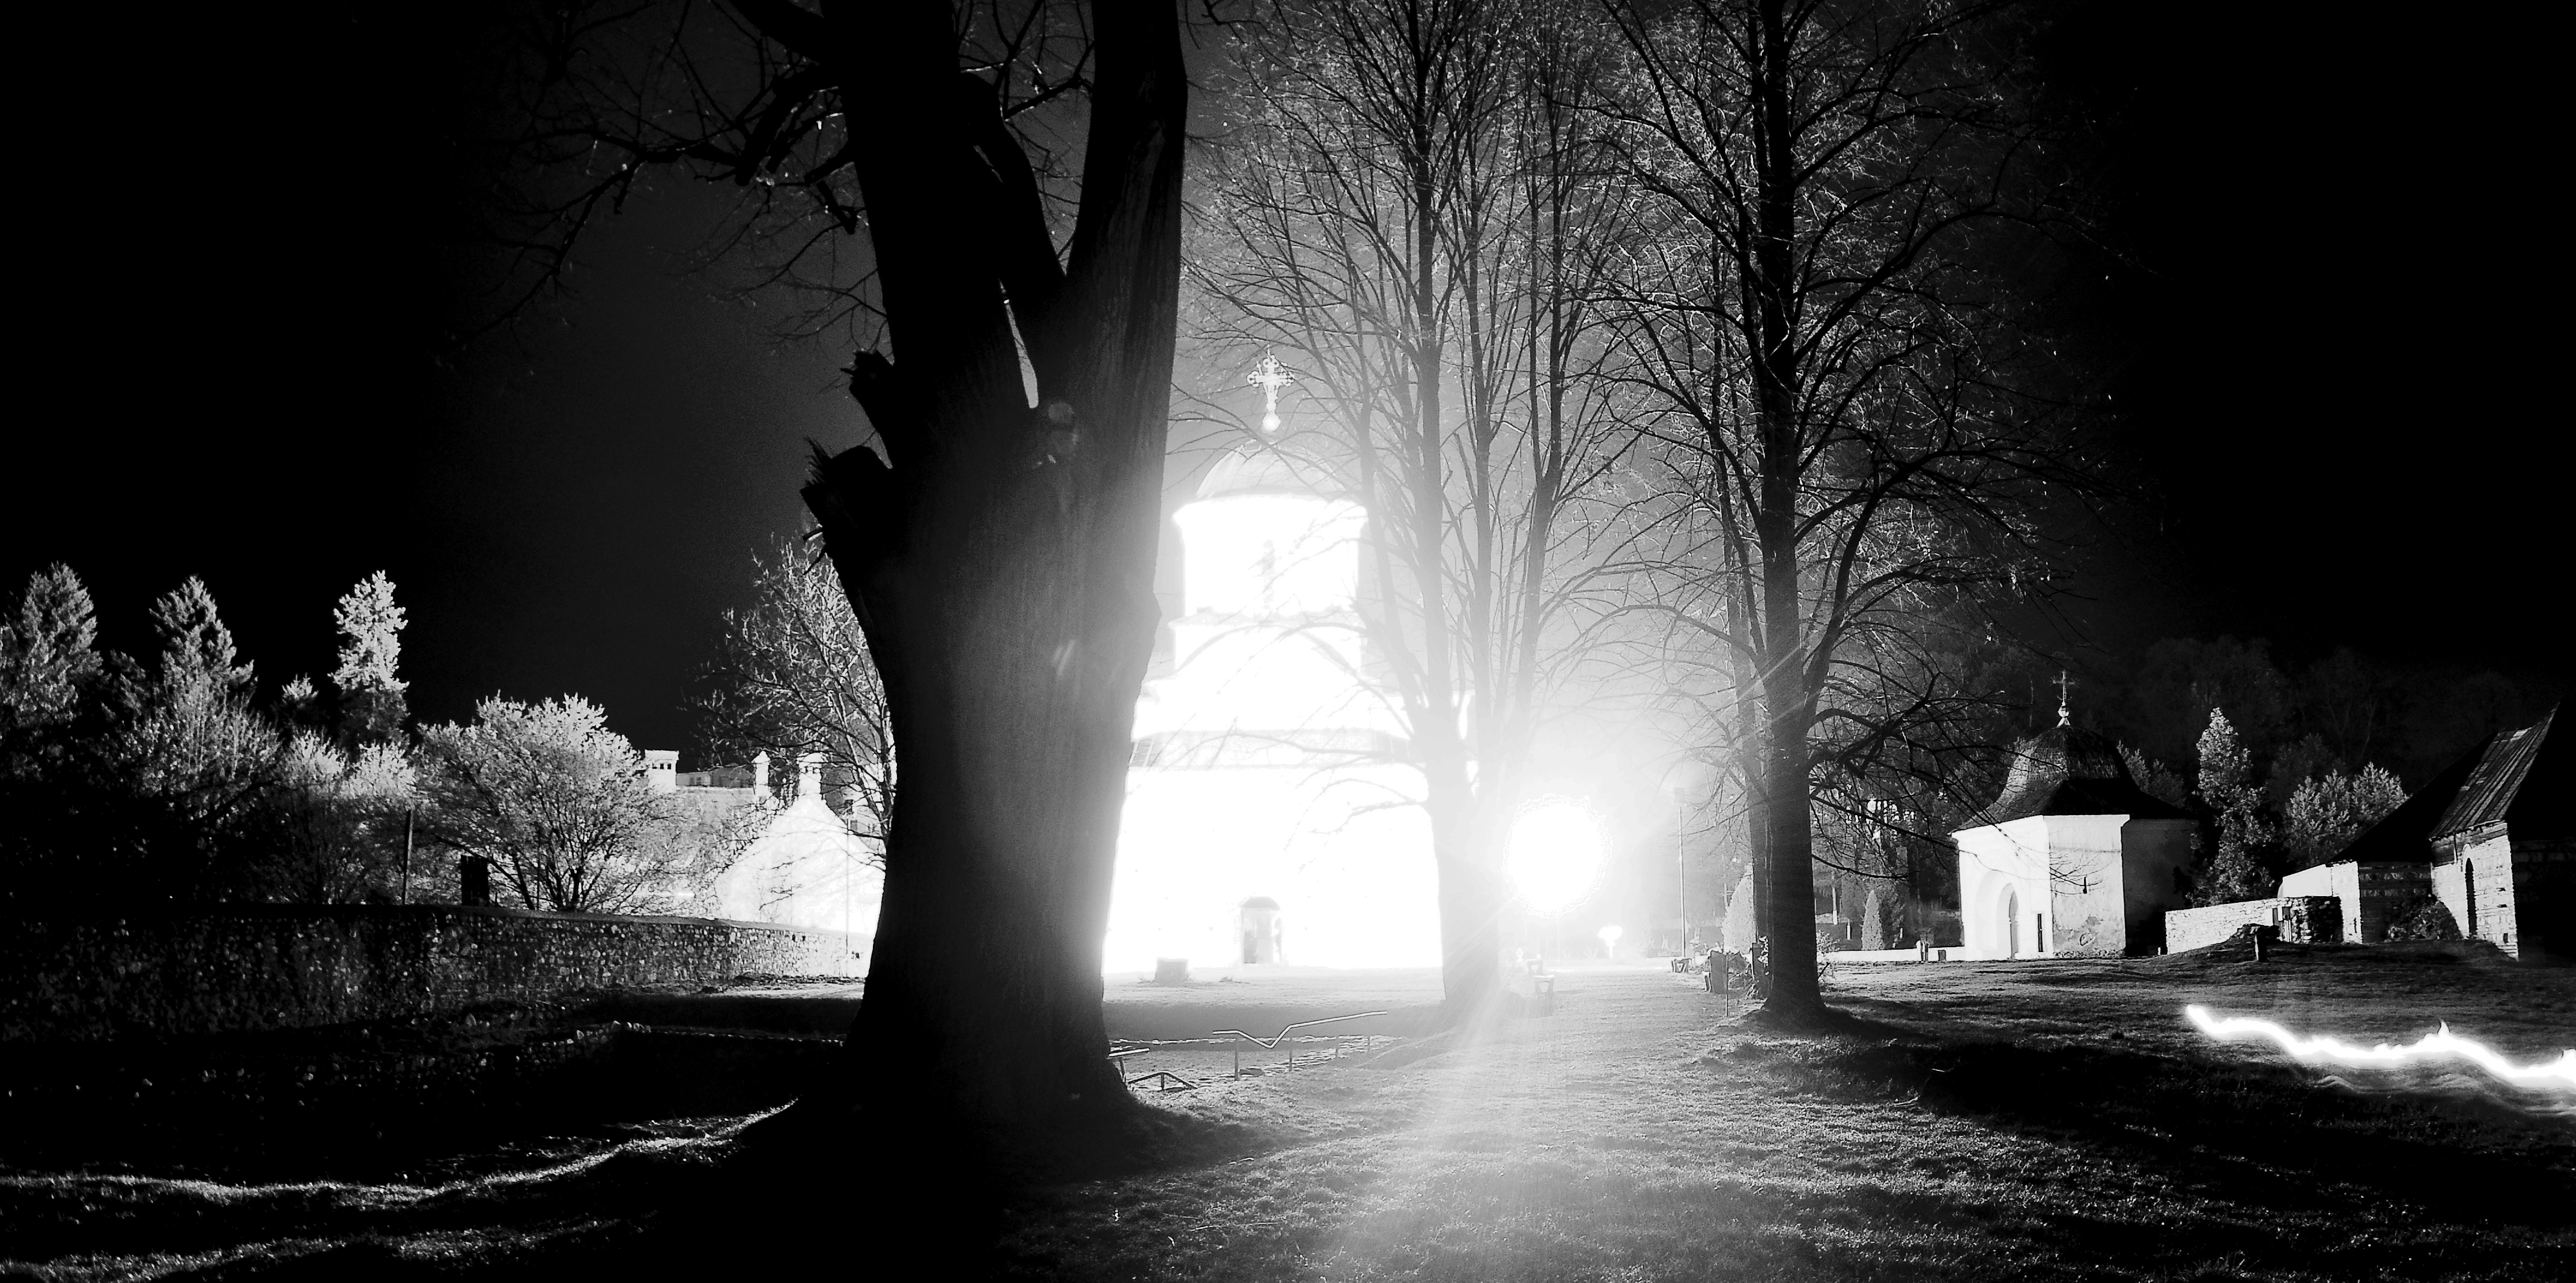
tree, light, black and white, architecture, fog, mist, white, night, photography, sunlight, morning, atmosphere, stone, monument, photo, greek, darkness, church, exterior, cross, black, monochrome, brick, moonlight, photos, de, plan, fotografie, romana, orthodox, easter, detail, unesco, eastern, midnight, masonry, romania, roumanie, bor, byzantine, biserica, arhitectura, wallachia, muntenia, orthodoxy, lumina, cruce, greaca, inscrisa, inscribed, romanian, ortodoxa, patrimoniu, ortodox, cladire, caramida, zidarie, byzantium, constantinopolitan, bizantin, byzantin, byzanz, byzantinisch, piatra, valahia, tararomaneasca, crucegreacainscrisa, noapte, curteadearges, greekcrossplan, basarabiofwallachia, lmiagiima1364701, detaliu, paste, monochrome photography, film noir, atmospheric phenomenon